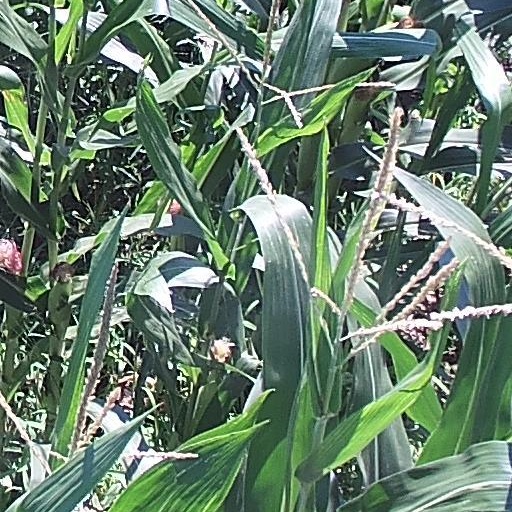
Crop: maize; corn